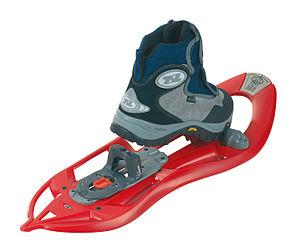
Step In Alpine
La raquette à neige, appelée plus communément raquette, est un accessoire qui permet de marcher sur des couches épaisses de neige molle. Ce mode de déplacement est spécifique aux régions enneigées d'Amérique du Nord et de Sibérie orientale depuis des millénaires, alors que le ski, basé sur la glisse, s'est développé préférentiellement en Eurasie. Sortir ou randonner en raquette est aujourd'hui devenu un loisir, que ce soit dans les vastes étendues de forêts ou de toundras boréales, ou dans les stations de sports d'hiver, au même titre que la marche à pied ou la pratique d'un sport de glisse, comme le ski de fond.